Michael Birch (businessman)

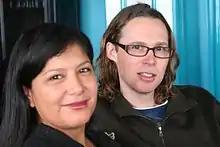
Birch with his wife Xochi at their home in Pacific Heights, San Francisco in 2010

Birch and his wife Xochi Birch have co-founded over half a dozen startups in the past 15 years. Together with Birch's brother Paul, they founded BirthdayAlarm.com and with Morgan Sowden they founded Ringo.com (which was sold to tickle.com in 2003). Birch and Xochi later founded the online social networking website Bebo in January 2005. In 2007, Bebo had over 45 million registered users and was the sixth most popular site in the UK, bigger than AOL, Amazon.co.uk and bbc.co.uk.